Eastcote

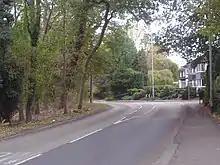
Eastcote High Road in Eastcote Village

In 1952, a number of new houses were built by Wimpeys Ltd in Newnham Avenue for the Ruislip-Northwood Urban District Council as part of their "no fines" scheme. The Minister for Housing and later Prime Minister, Harold Macmillan, attended.